A Trip to Chinatown (film)

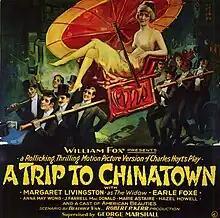
1926 theatrical poster

A Trip to Chinatown is a 1926 American silent comedy film produced and distributed by the Fox Film Corporation and starring Margaret Livingston and Earle Foxe. The supporting cast includes Anna May Wong and Charles Farrell. The movie was scripted by Beatrice Van from Charles Hale Hoyt's hit 1891 Broadway musical of the same name and directed by Robert P. Kerr.